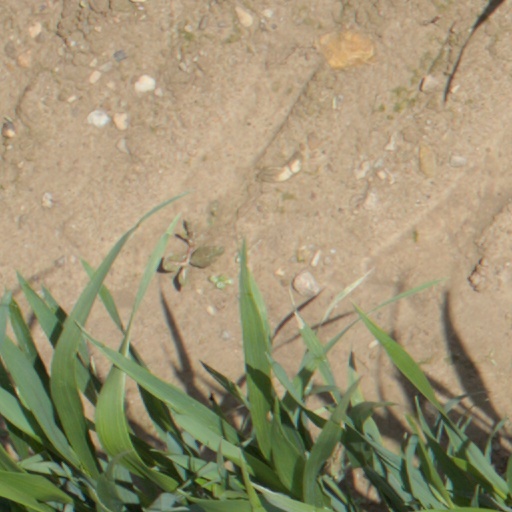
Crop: wheat